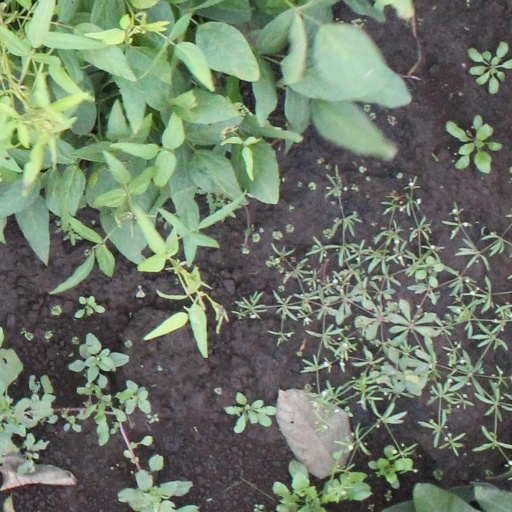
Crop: soybean